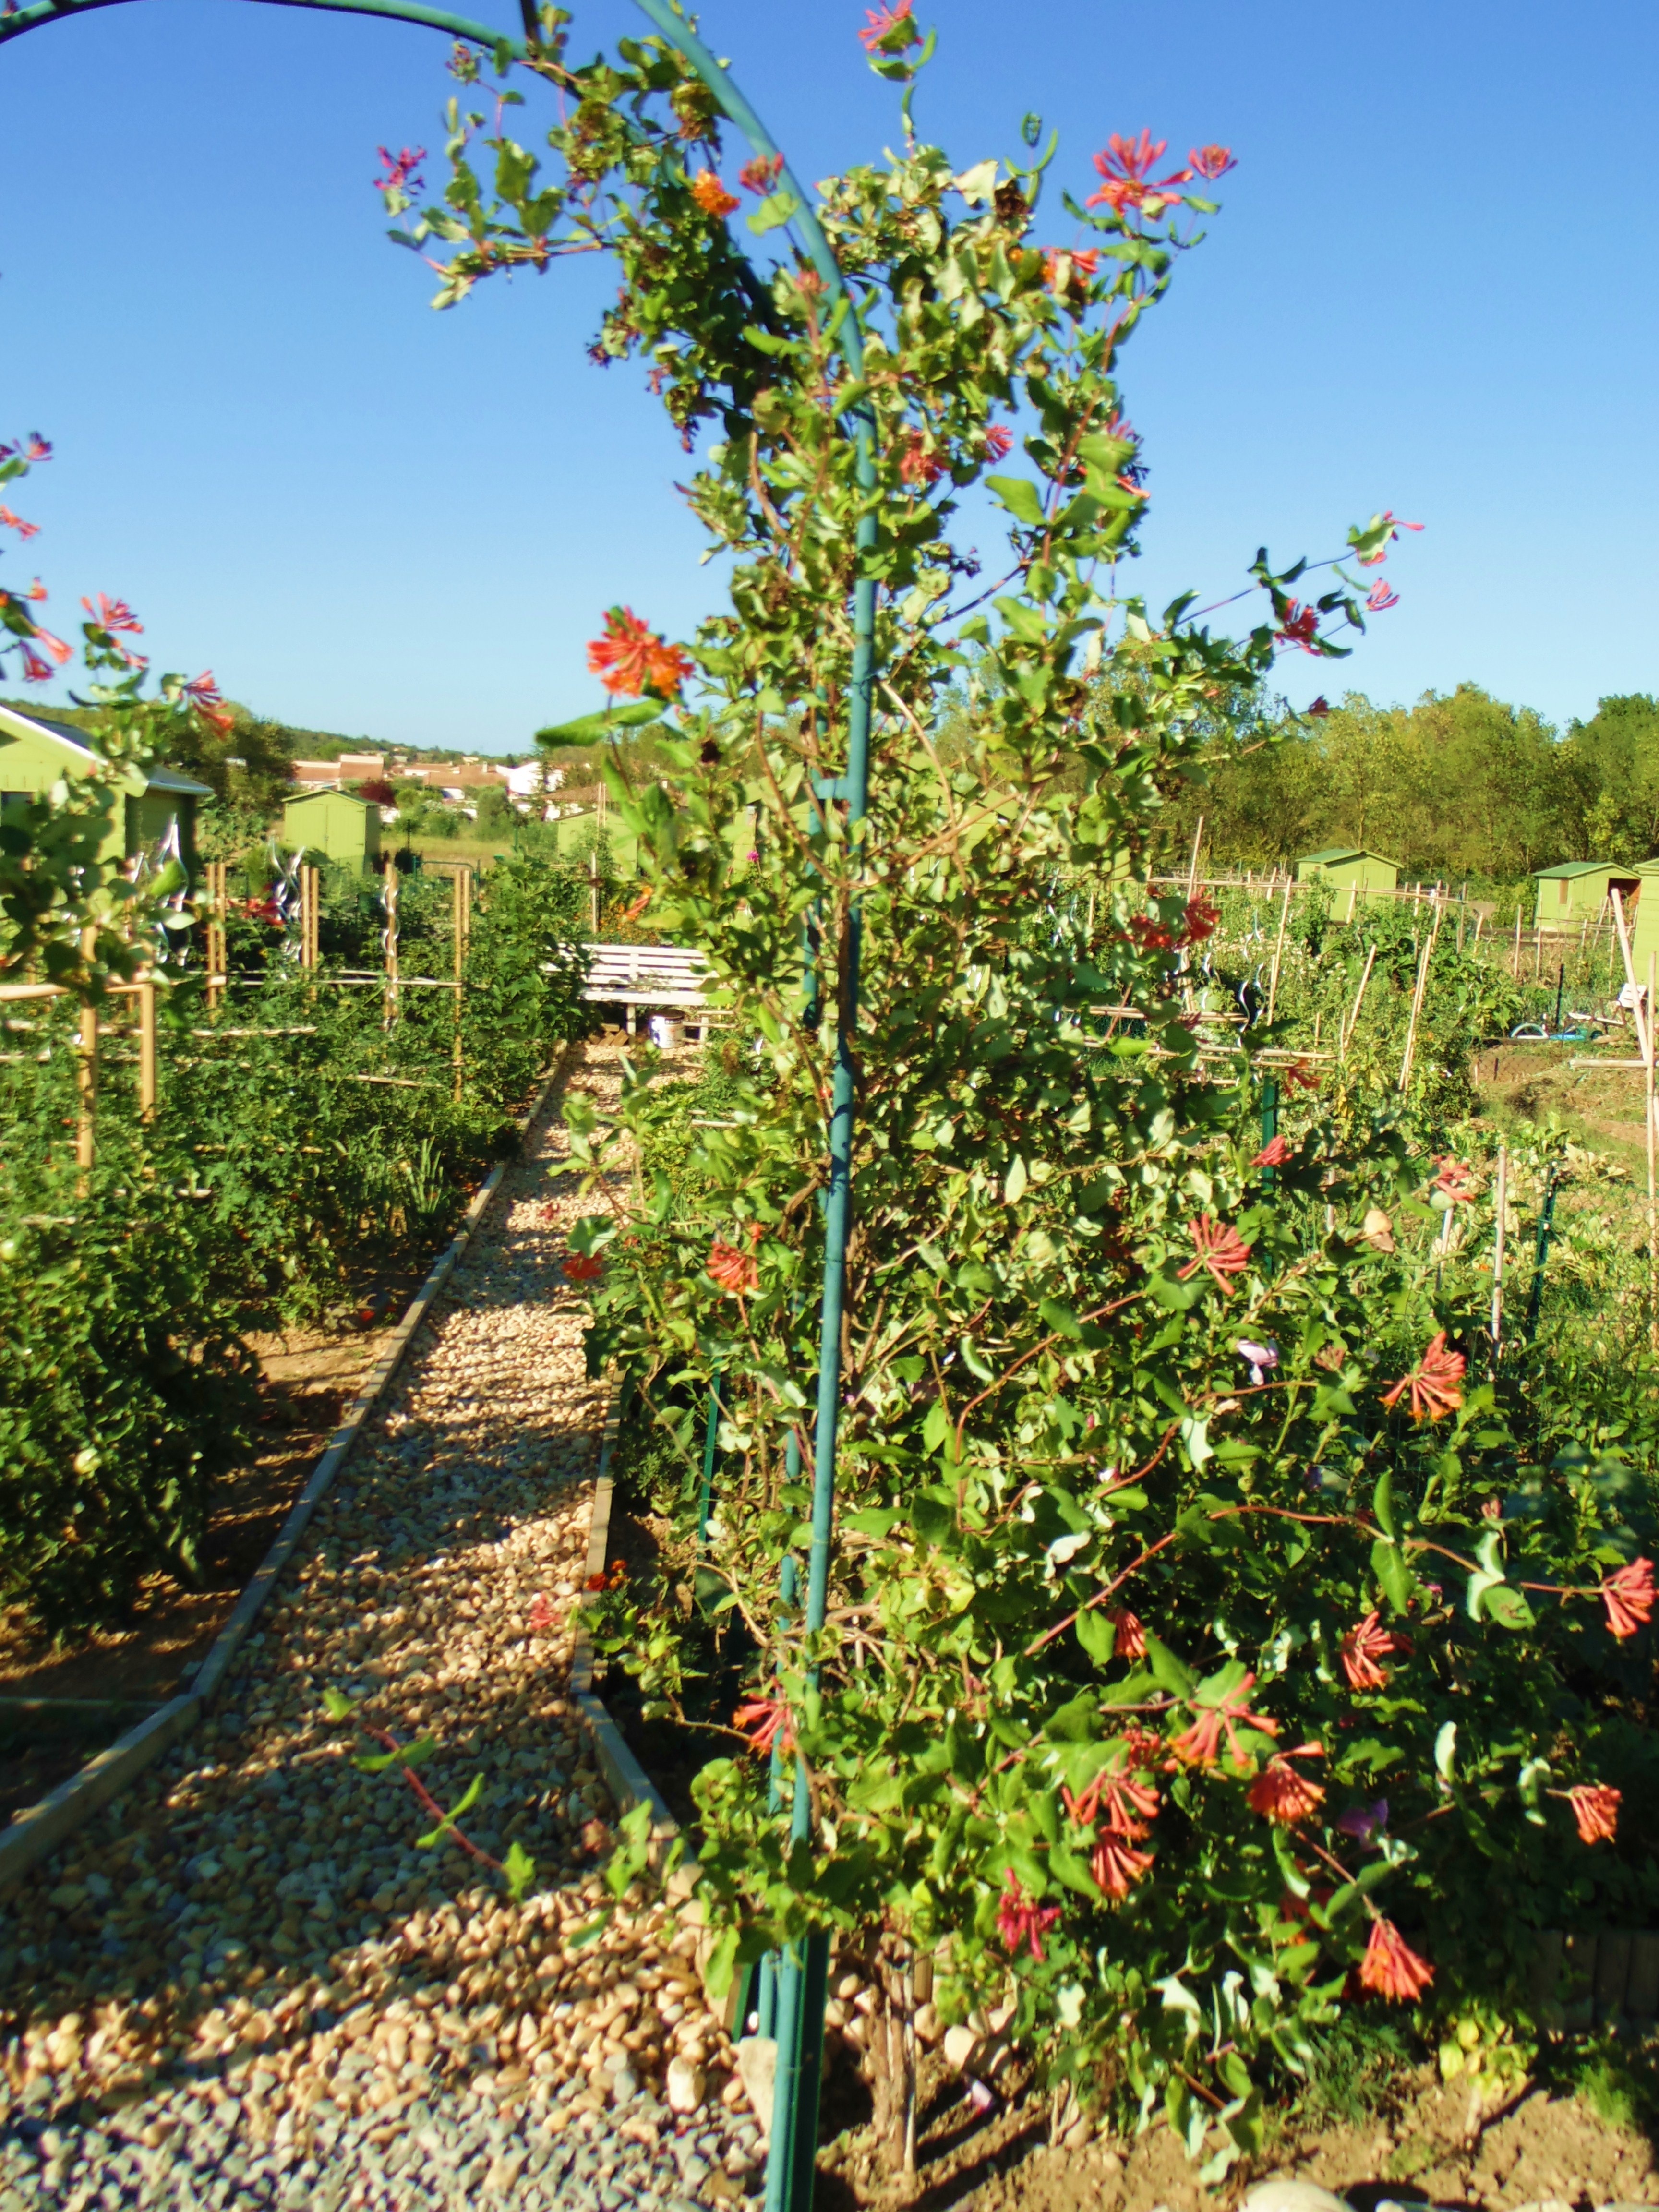
tree, nature, plant, flower, summer, food, spring, produce, botany, agriculture, garden, flora, plants, gardening, shrub, vegetable garden, flowering plant, woody plant, land plant